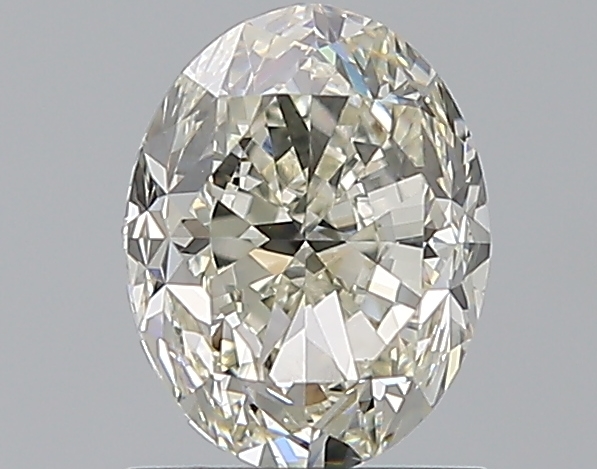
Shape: oval
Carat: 1.5
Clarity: VS1
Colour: K
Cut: FG
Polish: EX
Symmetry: EX
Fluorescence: ST
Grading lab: GIA
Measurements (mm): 7.83 x 6.02 x 4.33